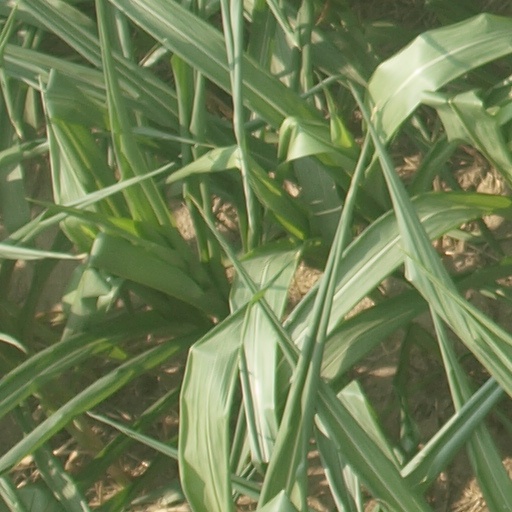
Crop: maize; corn